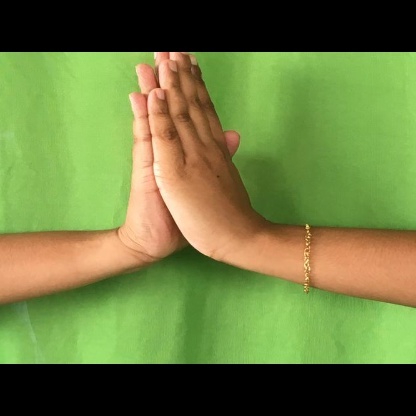
Mudra: Anjali